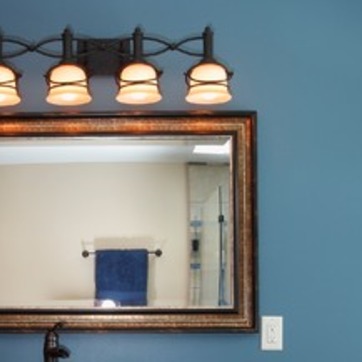
Material: mirror